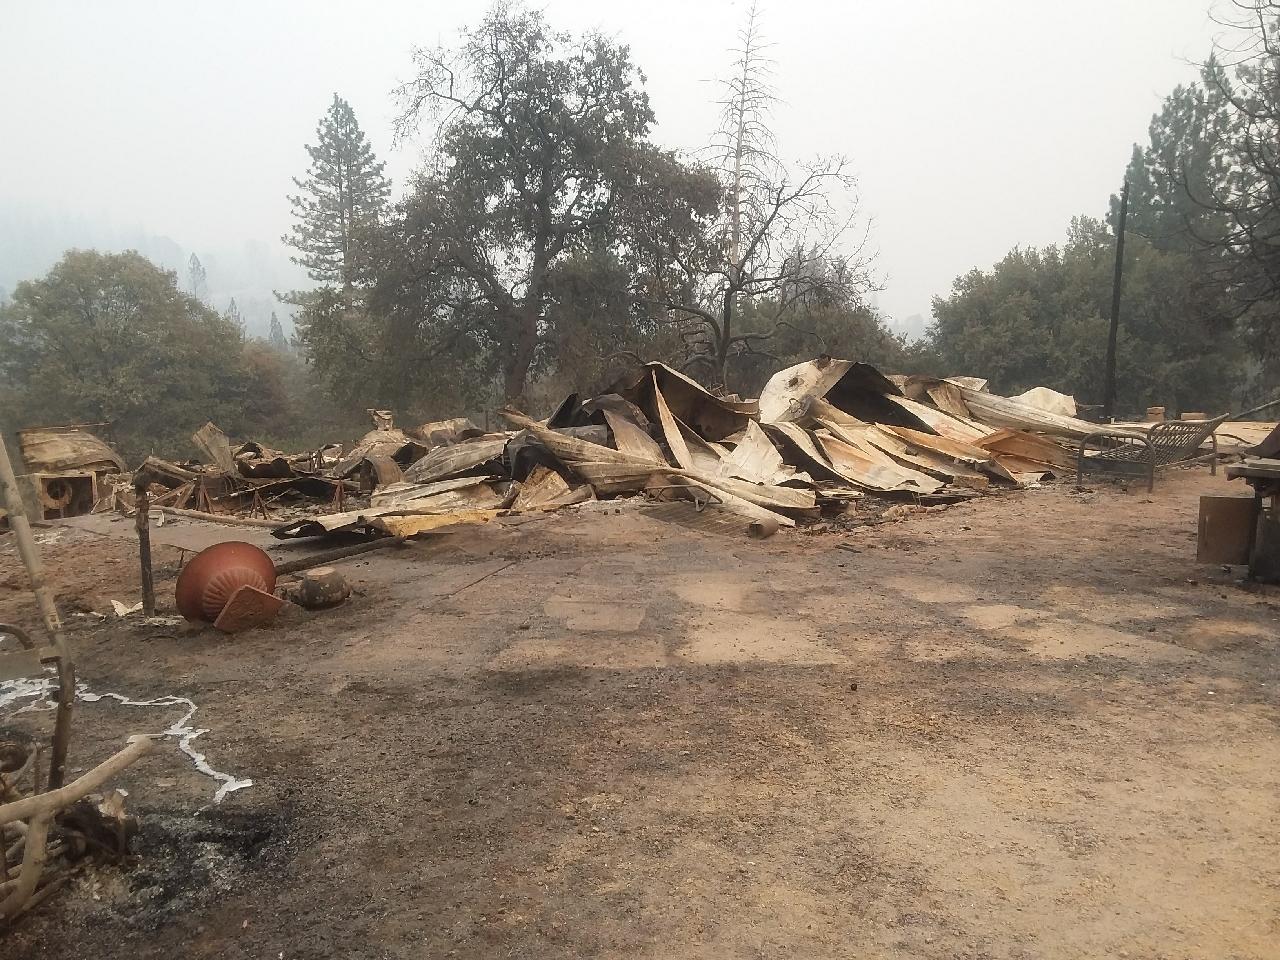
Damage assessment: destroyed